La Loche

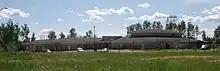
La Loche Hospital

The La Loche Friendship Centre and the La Loche Sport, Recreation and Culture Board organize many of the activities and festivals that occur every year and are working together on the development of a community recreation area which now offers a skateboard park, a children's playground and an outdoor skating rink.